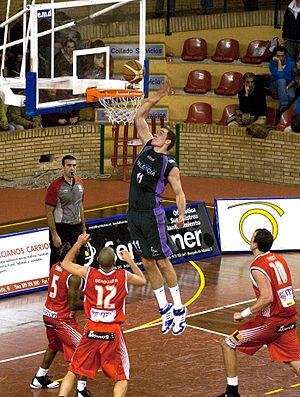
Christopher McNaughton, né le 11 octobre 1982 à Leutershausen, en Allemagne, est un joueur allemand de basket-ball, évoluant au poste de pivot.